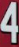
Number: 4